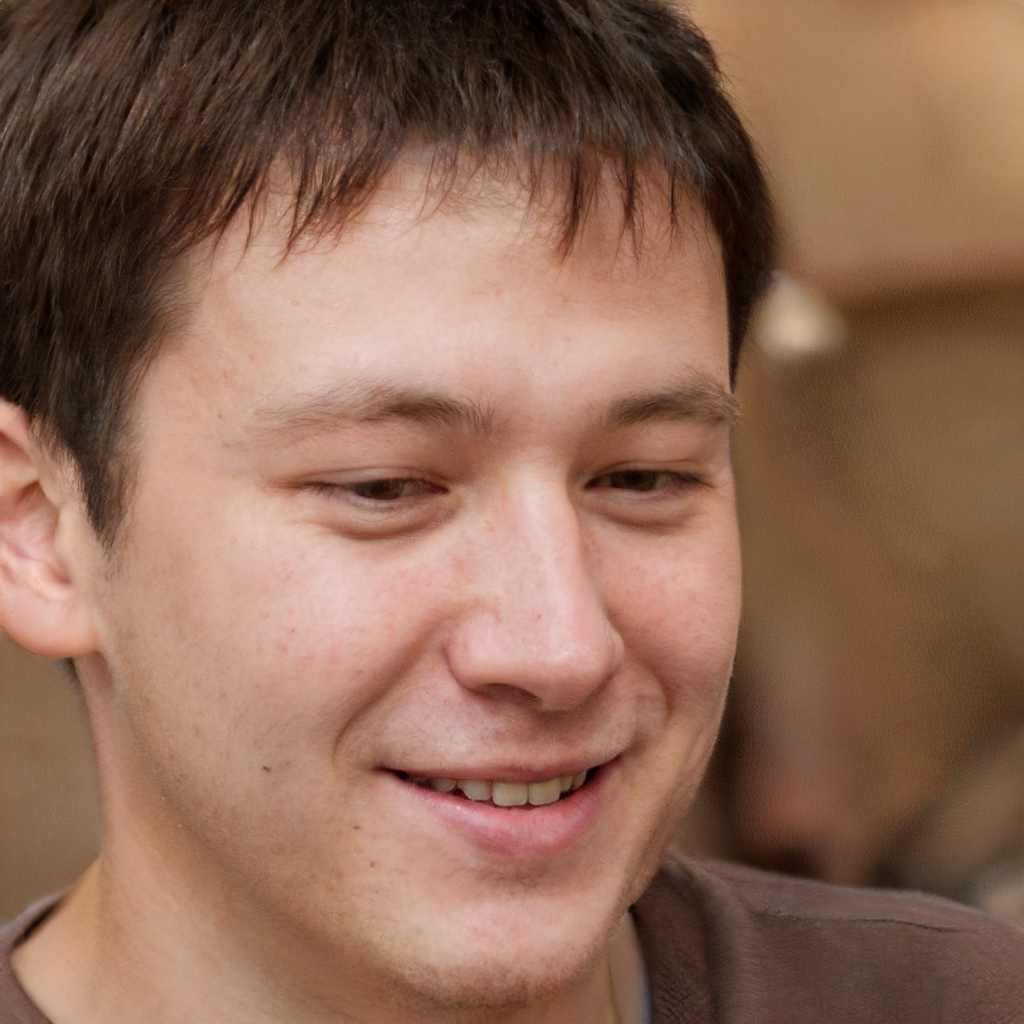
Label: Colored